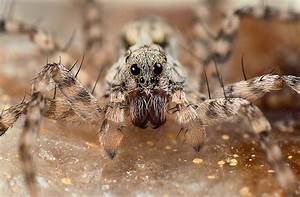
Label: spider